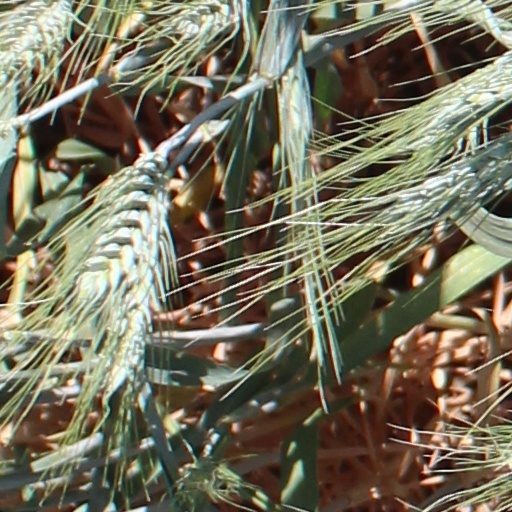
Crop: wheat